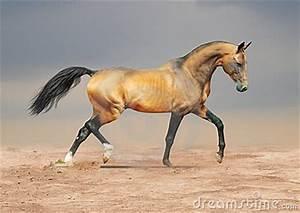
horse